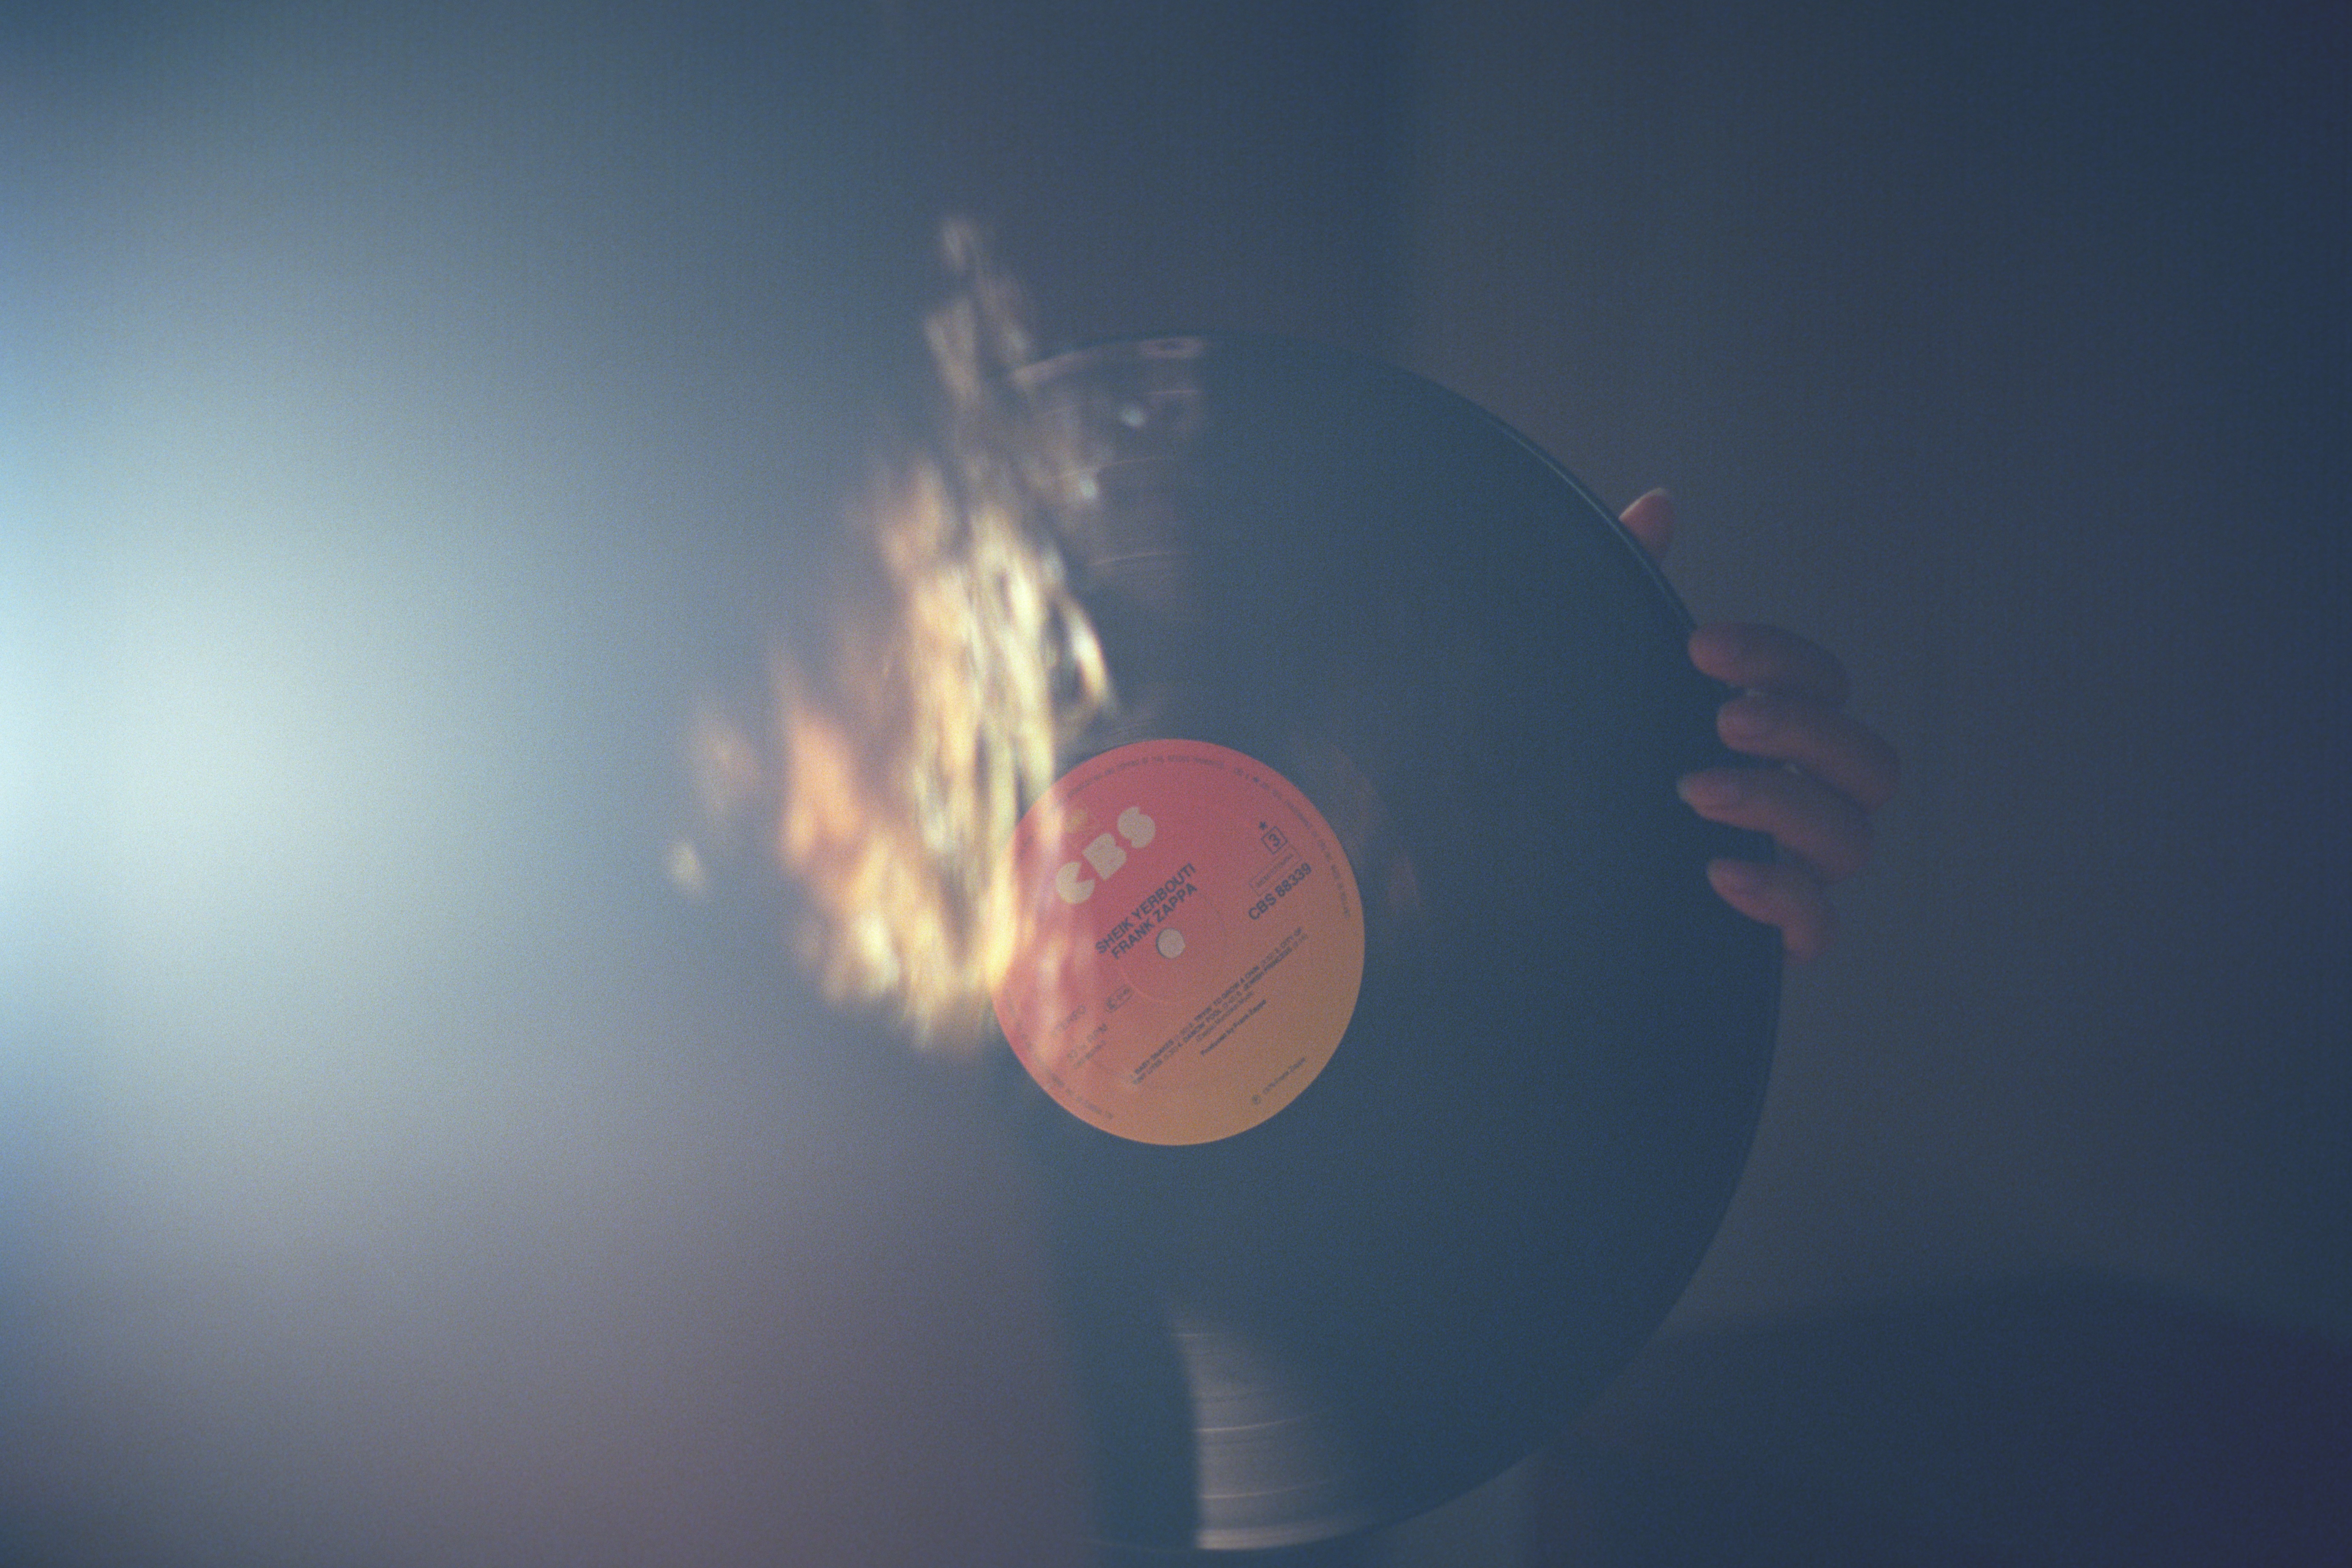
hand, record, vinyl, light, cloud, sky, girl, sun, vintage, sunlight, atmosphere, reflection, vehicle, color, space, darkness, blue, circle, outer space, earth, sphere, shape, macro photography, atmosphere of earth, computer wallpaper